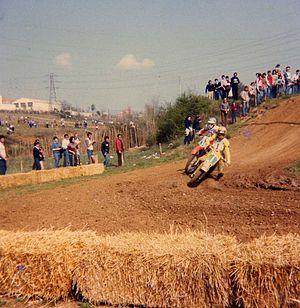
Georges Jobé, né le 6 janvier 1961 à Retinne et mort le 19 décembre 2012 à Bruxelles, est un pilote belge de motocross.